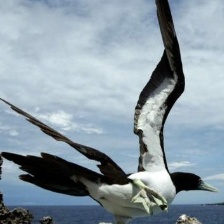
Species: ABBOTTS BOOBY
Scientific name: PAPASULA ABBOTTI